Polish–Lithuanian–Muscovite Commonwealth

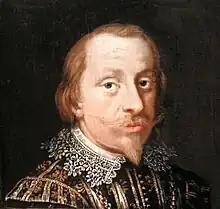
Władysław Vasa of Poland claimed the Russian throne.

The mixed circle of proponents of the idea saw an opportunity in Russia after the death of Ivan the Terrible, the last Russian ruler of the time whose legitimacy was never questioned. The proposal was revived soon after Ivan's death through the reigns of Stefan Batory in the Commonwealth and Feodor I in Russia. After Batory's death in 1587, Feodor I became interested in acquiring the Polish-Lithuanian throne and sent a diplomatic mission to Poland. His support among the Lithuanians was high, but Poles issued several demands, such as requiring Fedors's conversion to Catholicism, an entirely unthinkable event. Eventually, Sigismund III Vasa was elected the king of Poland and grand duke of Lithuania. The death of Feodor prompted Sigismund to propose his candidacy for the Moscow throne, but by the time the diplomatic mission arrived in Moscow, Boris Godunov had been elected as the new Czar.